PETSCII

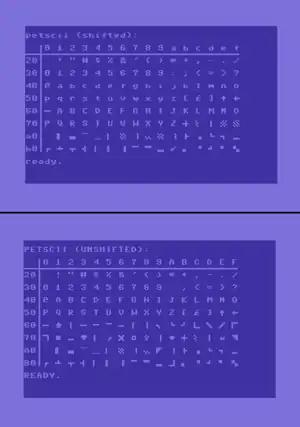
PETSCII Chart as displayed on the Commodore 64 in shifted and unshifted modes. (Not shown are control codes, as well as characters in the 0xC0–0xFF range, which are the standard uppercase keycodes returned from the keyboard, and which are duplicated to the range 0x60–0x7F.)

"Unshifted" PETSCII is based on the 1963 version of ASCII (rather than the 1967 version, which most if not all other computer character sets based on ASCII use). It has only uppercase letters, an up-arrow instead of caret at 0x5E and a left-arrow instead of an underscore at 0x5F. In all versions except the original Commodore PET, it also has a British pound sign instead of the backslash at 0x5C. Other characters added in ASCII-1967 (lowercase letters, the grave accent, curly braces, vertical bar, and tilde) do not exist in PETSCII. Codes 0xA0–0xDF are allotted to CBM-specific block graphics characters—horizontal and vertical lines, hatches, shades, triangles, circles and card suits.